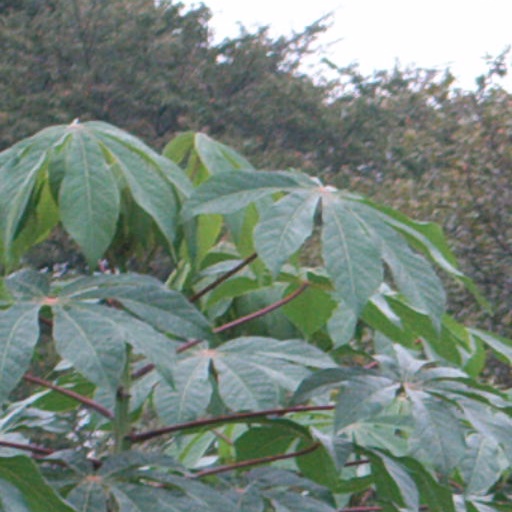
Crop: cassava